Gakken EX-System

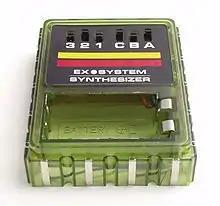
The EX-System Synthesizer Block.

The sound synthesiser was based around the Texas Instruments SN76477 sound chip. Since the chip requires a separate 9V power supply, the synthesiser block had a compartment for holding a 9V battery.